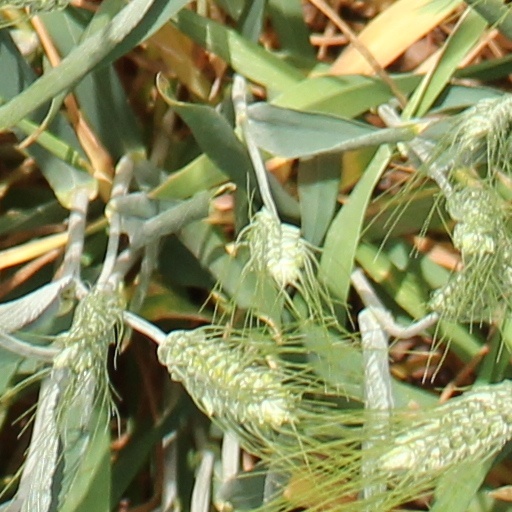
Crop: wheat